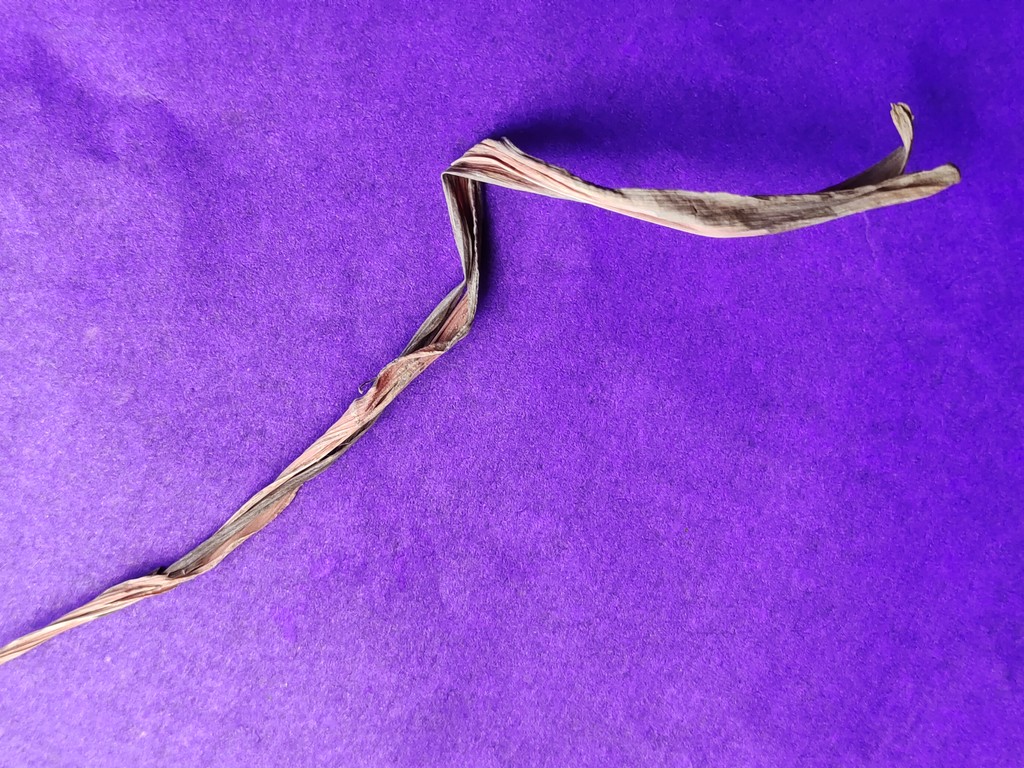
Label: Dried